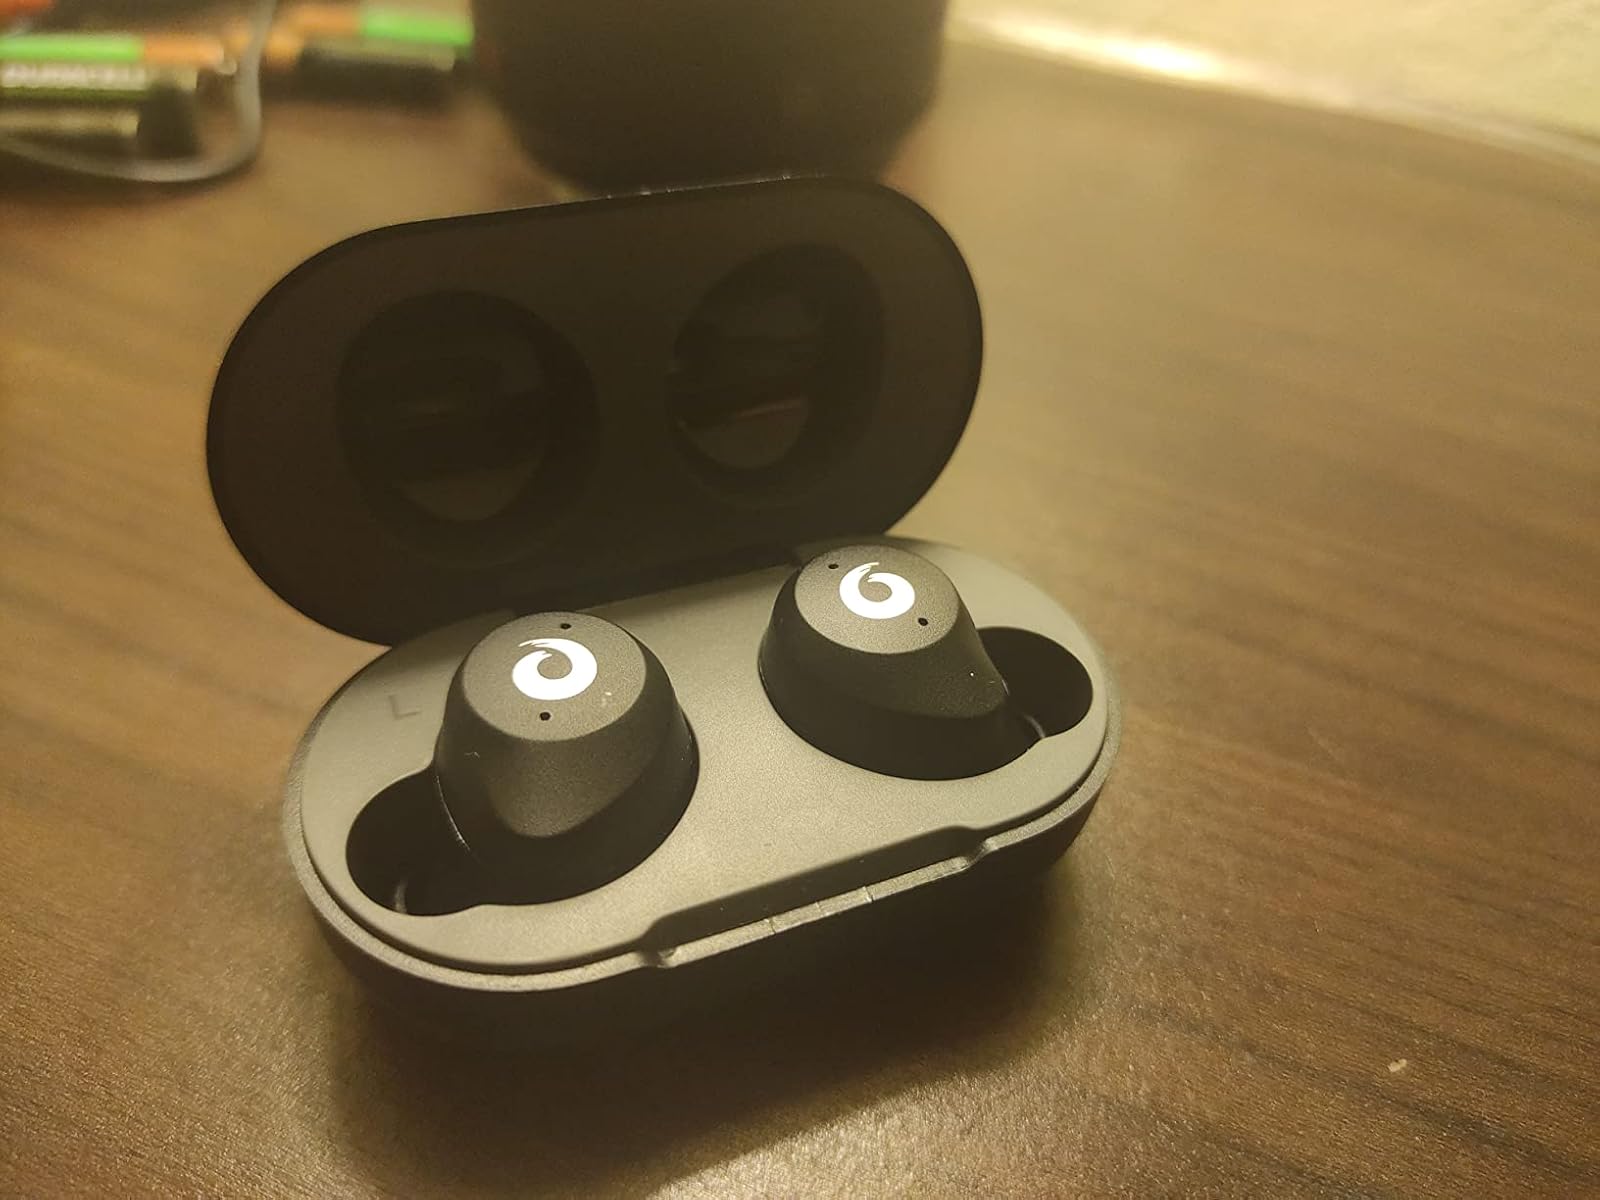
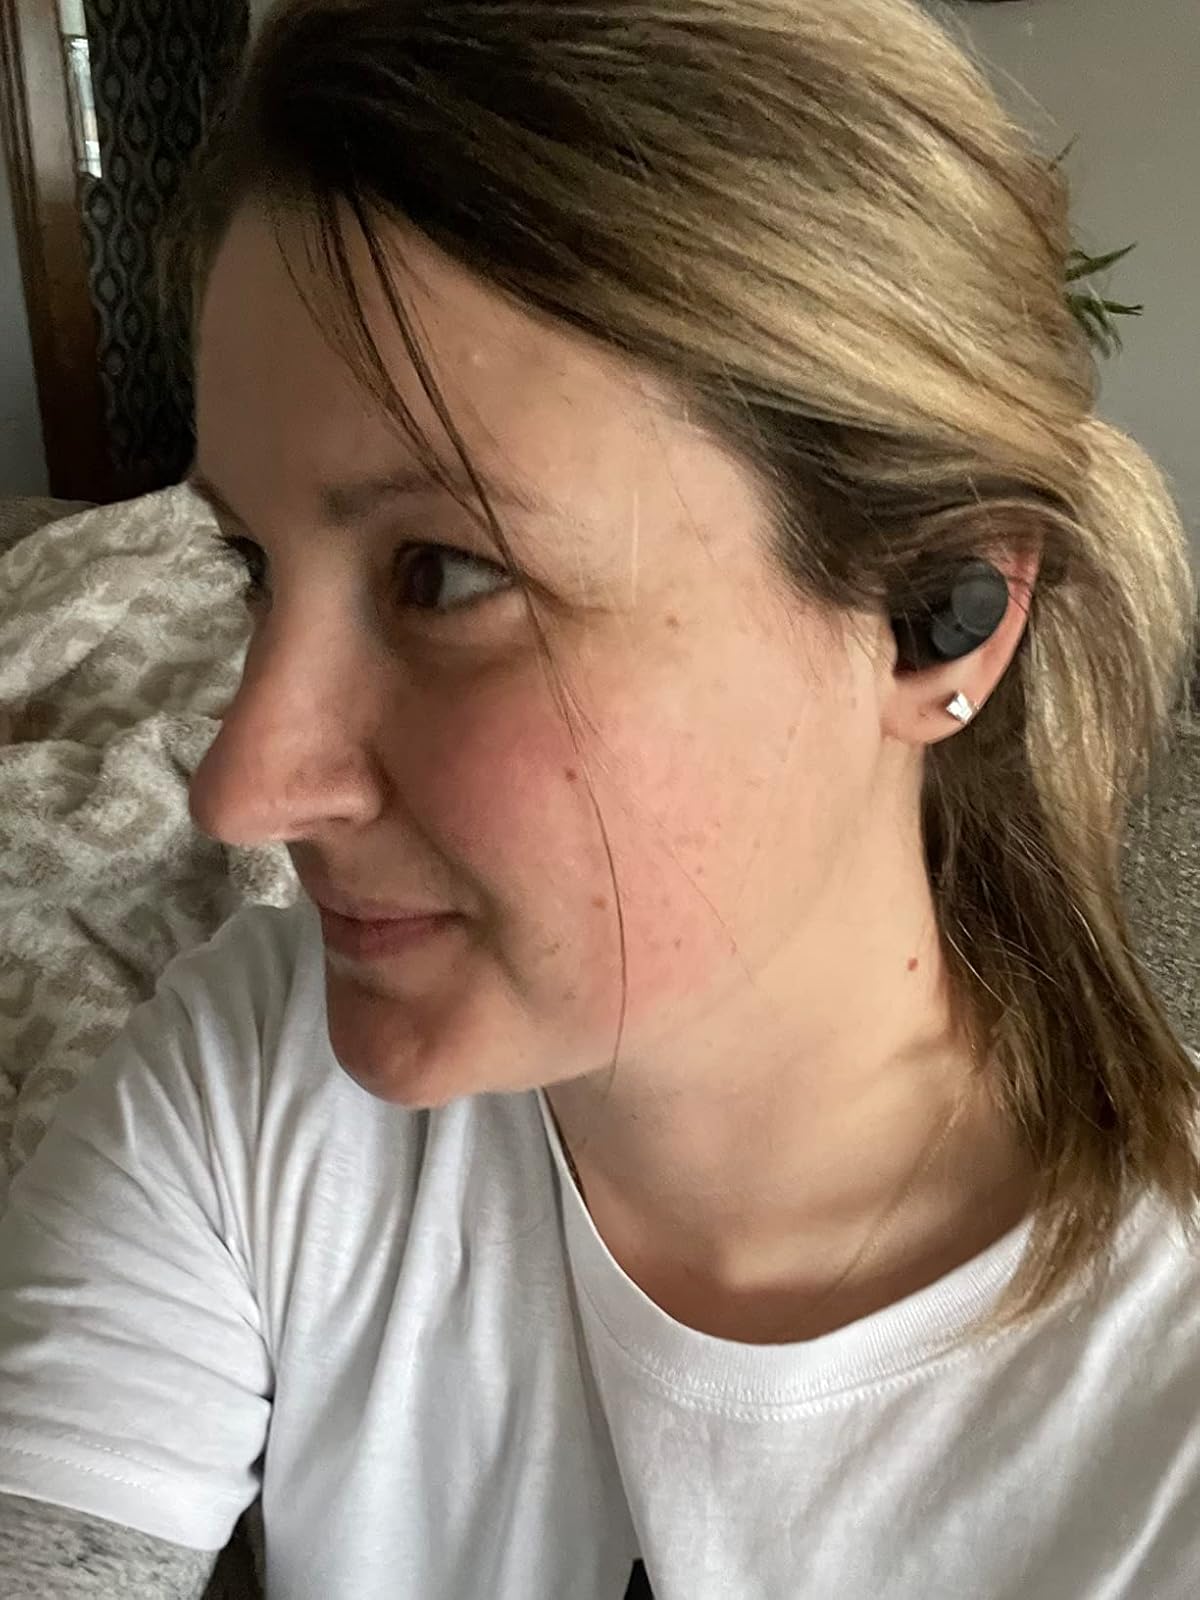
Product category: earbuds
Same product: no